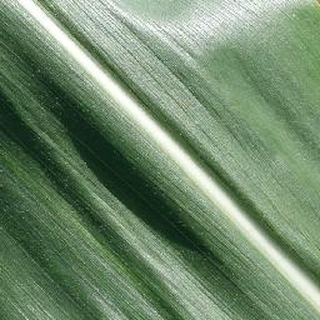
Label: healthy_corn